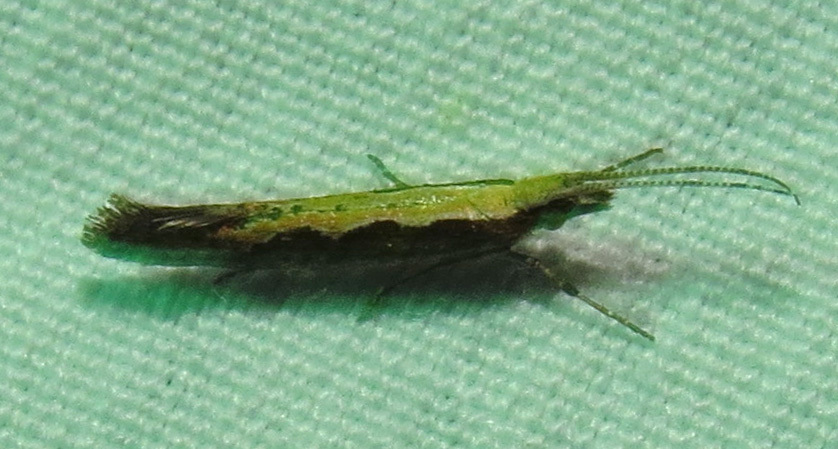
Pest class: diamondback_moth